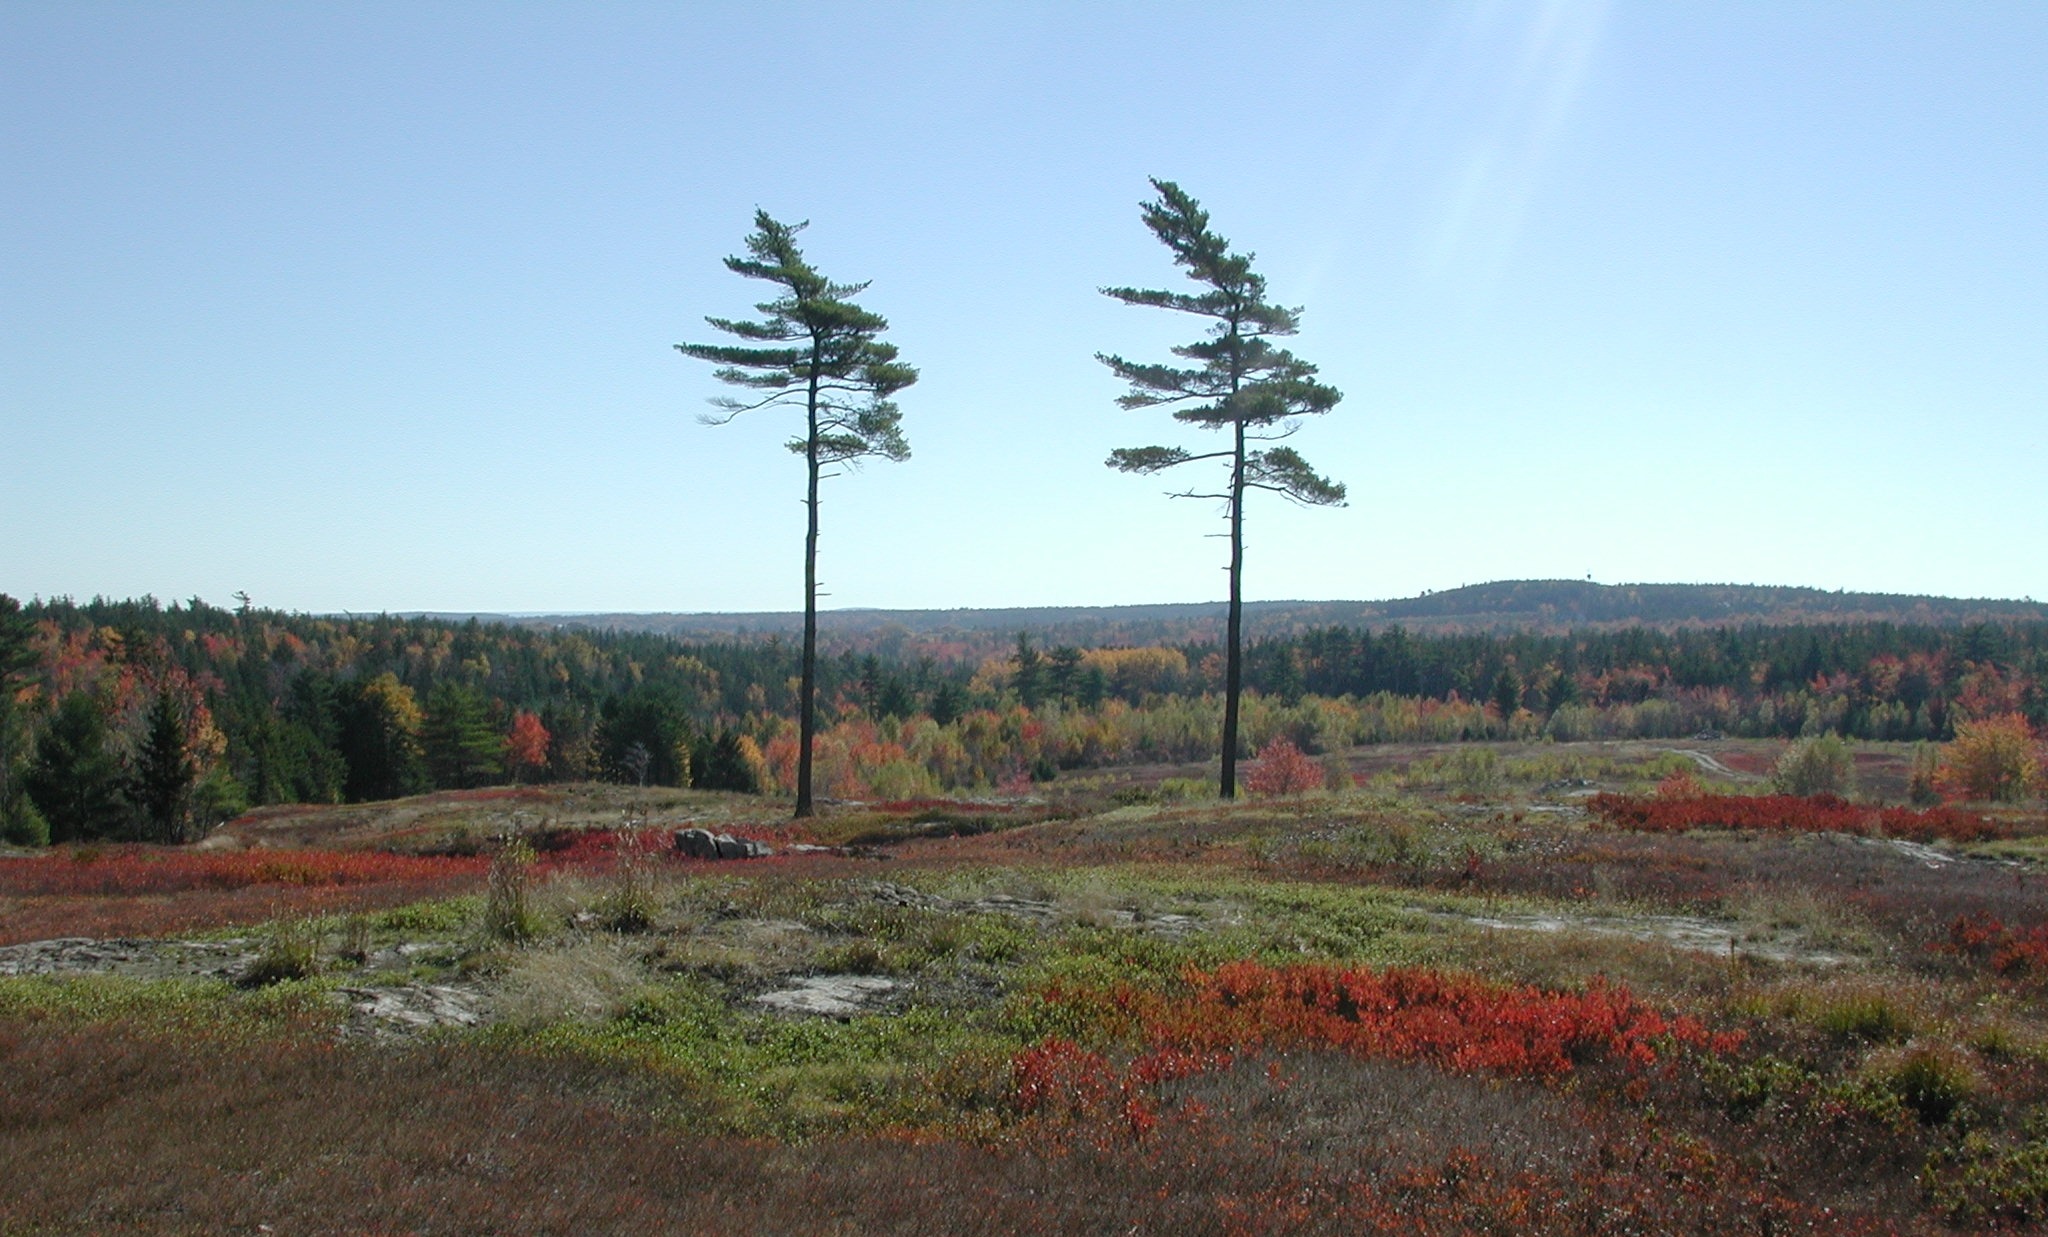
landscape, tree, nature, forest, wilderness, mountain, plant, trail, meadow, prairie, fall, hill, autumn, ridge, plain, grassland, wetland, bog, plateau, habitat, ecosystem, tundra, steppe, rural area, pine trees, new england, biome, natural environment, woody plant, temperate coniferous forest, land lot, lone trees